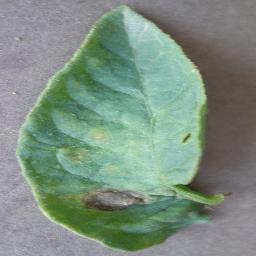
Label: Tomato___Early_blight